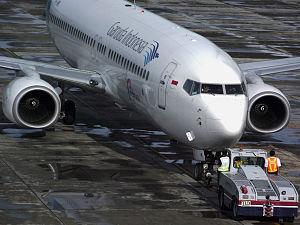
L'aéroport international Sultan Iskandar Muda, aussi appelé Aéroport International de Banda Aceh est un aéroport desservant la ville de Banda Aceh. Il est nommé d'après le vingtième Sultan d'Aceh, Iskandar Muda. L'aéroport était auparavant appelé Aéroport Blangbintang. C'est le 23ᵉ aéroport le plus fréquenté en Indonésie.